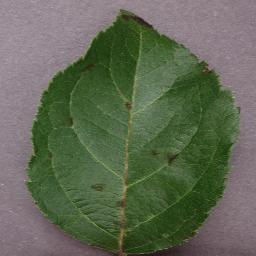
Label: Apple___Apple_scab